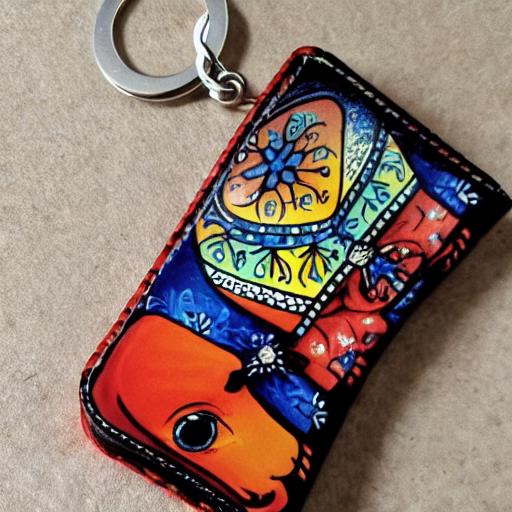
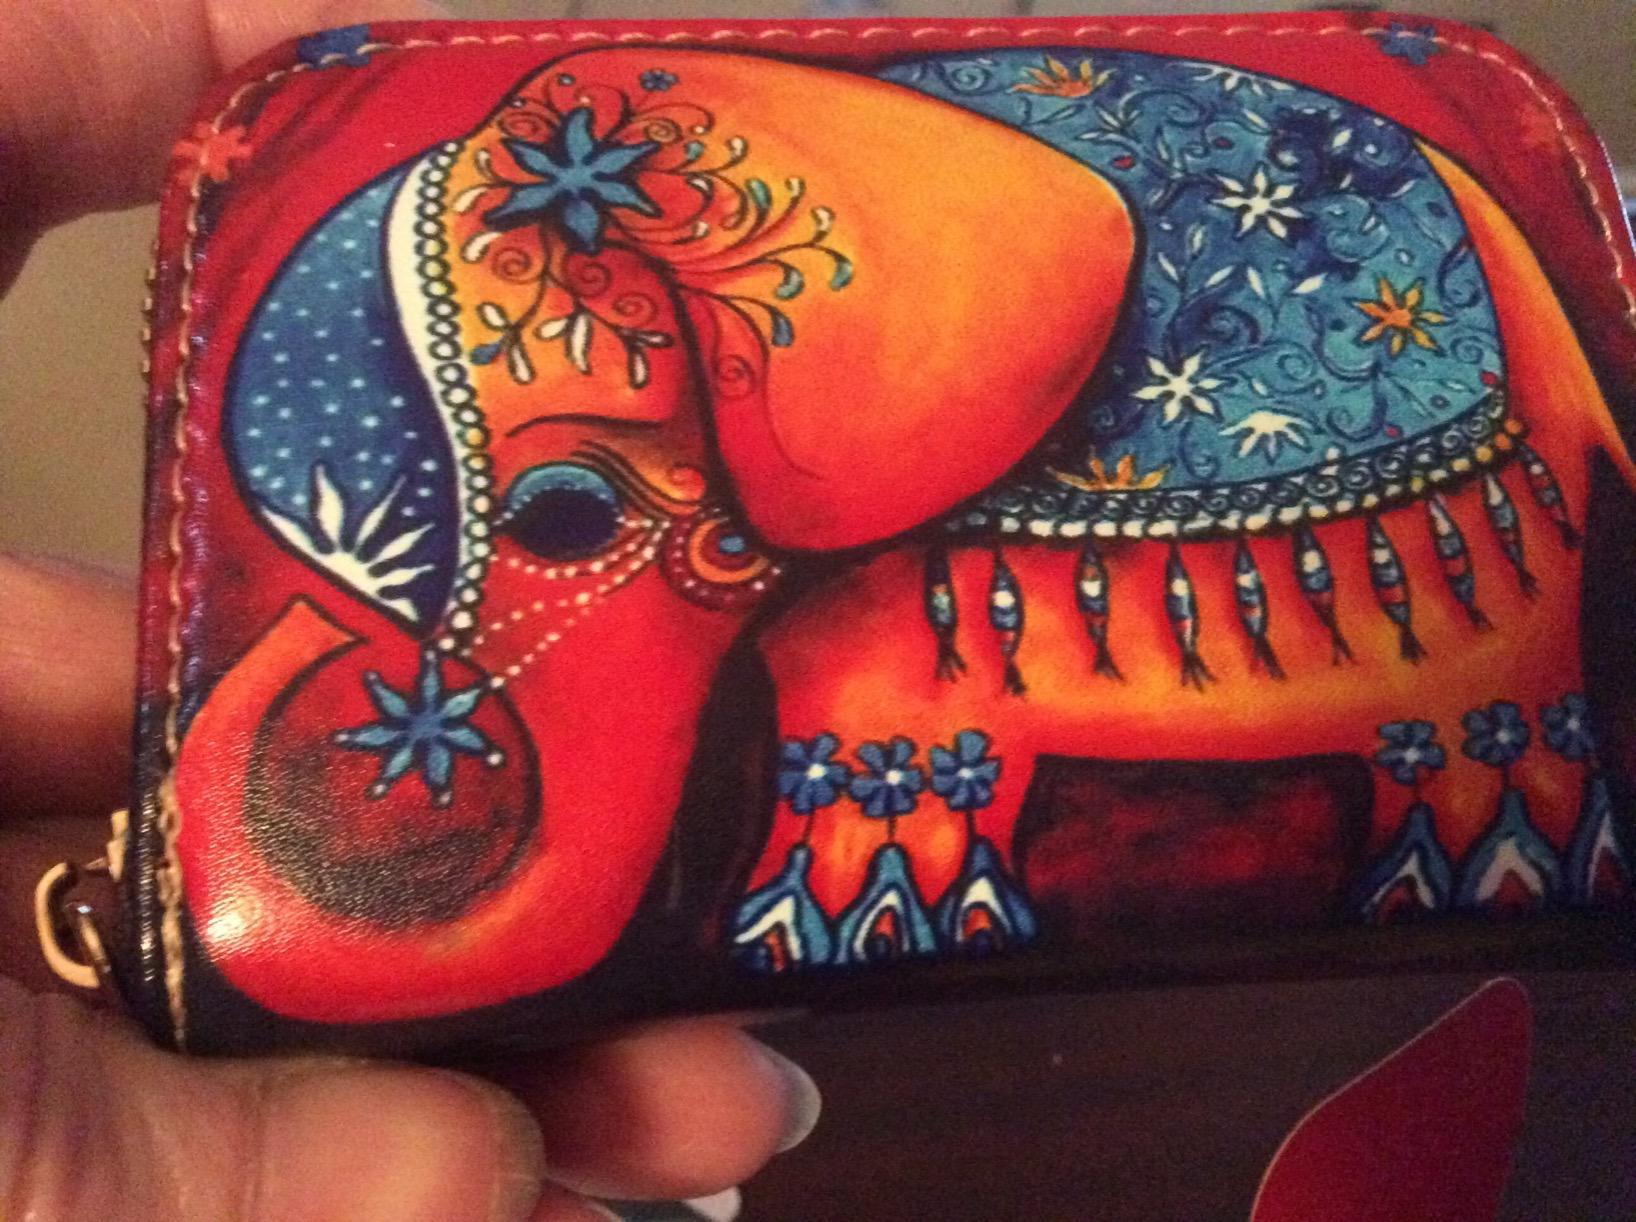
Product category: accessories_keychain
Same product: no